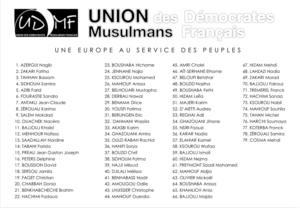
Bulletin de vote de l'UDMF pour les élections européennes de 2019 en France.
L'Union des démocrates musulmans français est un parti politique français fondé en 2012.